The Black Demon

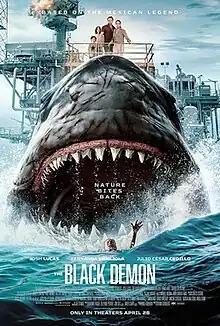
Release poster

The Black Demon is a 2023 science fiction thriller film directed by Adrian Grünberg from a screenplay by Boise Esquerra and starring Josh Lucas, Fernanda Urrejola and Julio Cesar Cedillo. In the film, a stranded family on a crumbling oil rig in Baja faces off against a vengeful megalodon shark.